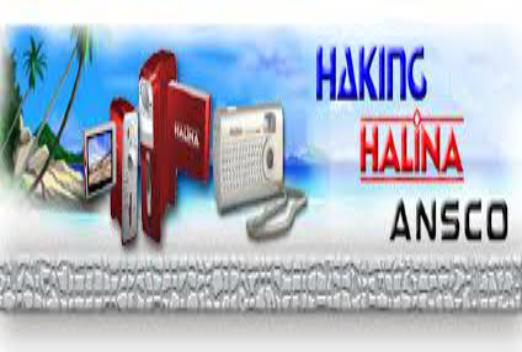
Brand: Ansco
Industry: Electronic